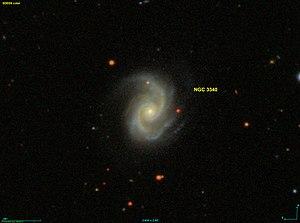
Image créée à l'aide du logiciel Aladin Sky Atlas du Centre de Données astronomiques de Strasbourg et des données publiques en format FIT de SDSS (Sloan Digital Sky Survey).
NGC 3340 est une galaxie spirale située dans la constellation du Sextant à environ 253 millions d'années-lumière de la Voie lactée. Elle a été découverte par l'astronome allemand Albert Marth en 1865.